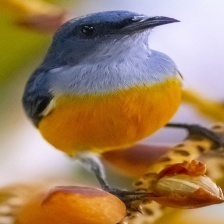
Species: YELLOW BELLIED FLOWERPECKER
Scientific name: DICAEUM MELANOXANTHUM